Embroidery of India

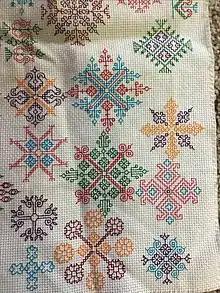
Motifs of kasuti embroidery

Kathi embroidery was introduced by 'Kathi' the cattle breeders, who were wanderers. This technique combines chain stitch, appliqué work and mirror-like insertions.